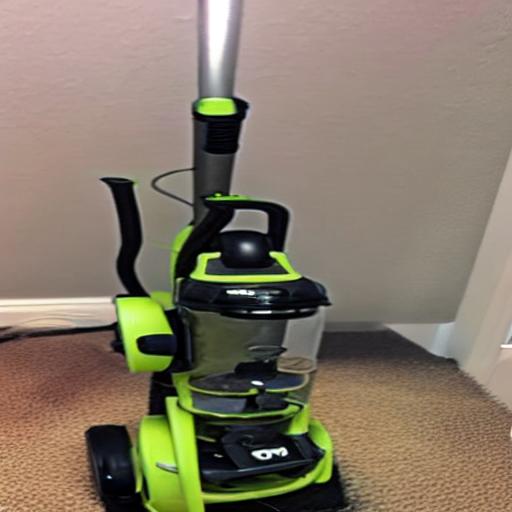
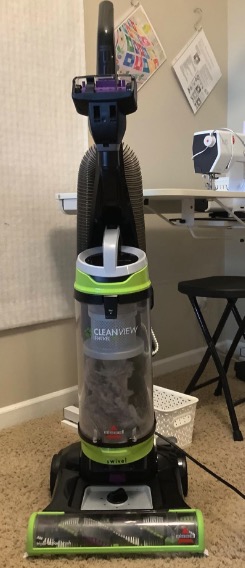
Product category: items_vacuum
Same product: no